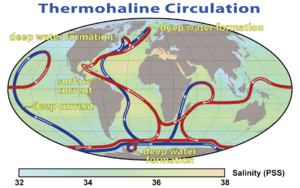
L'arrêt de la circulation thermohaline est un effet hypothétique du réchauffement climatique.